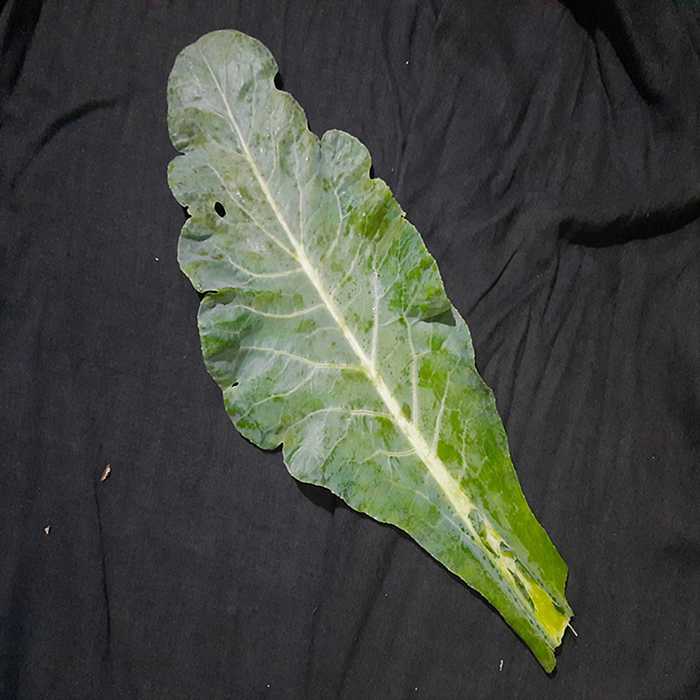
Plant: Cauliflower
Label: Fresh leaf